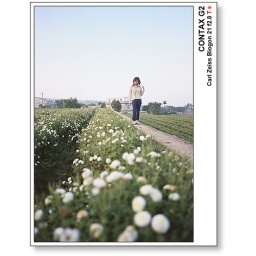
in the flower field